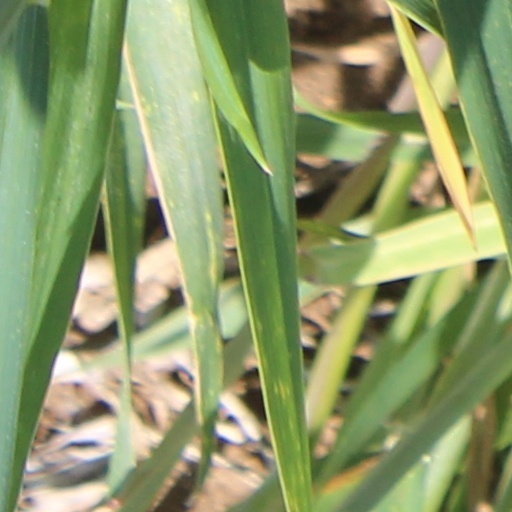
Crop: wheat